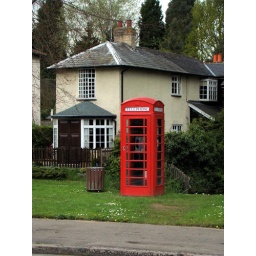
A traditional red phone box in Margaretting, England.